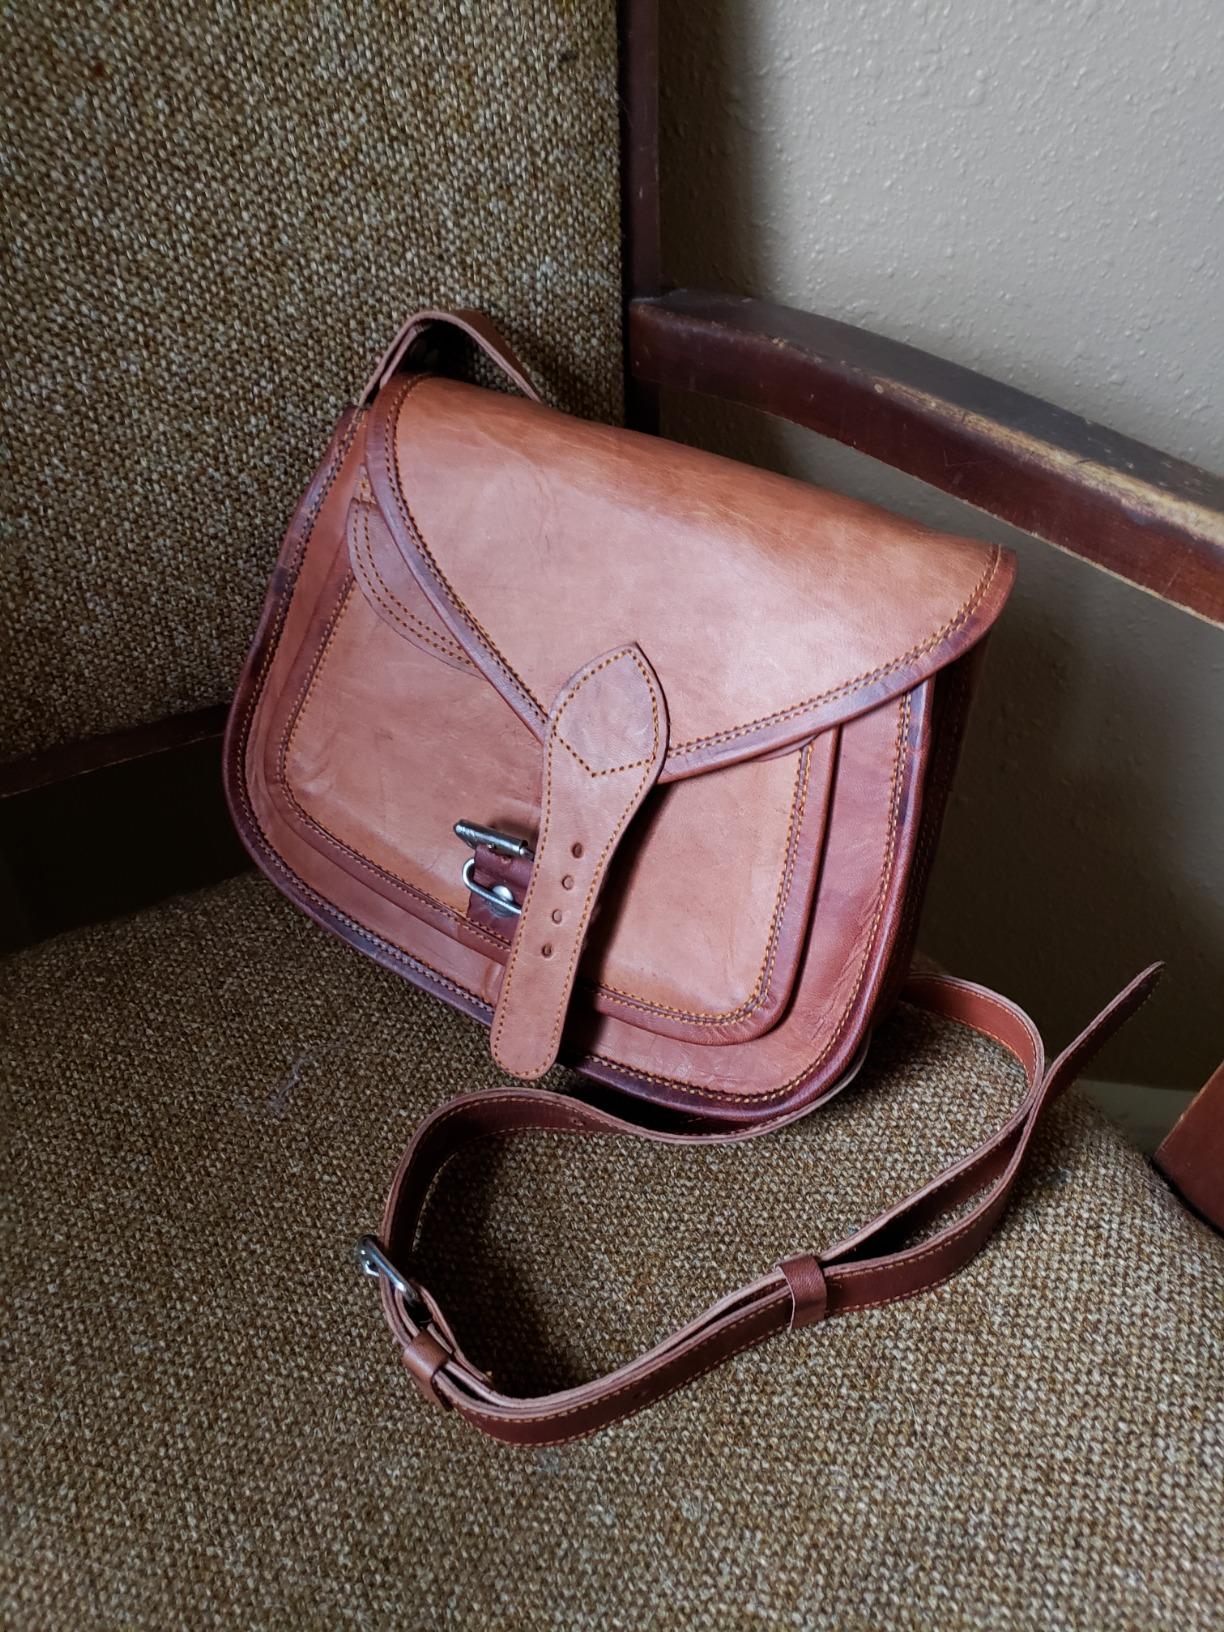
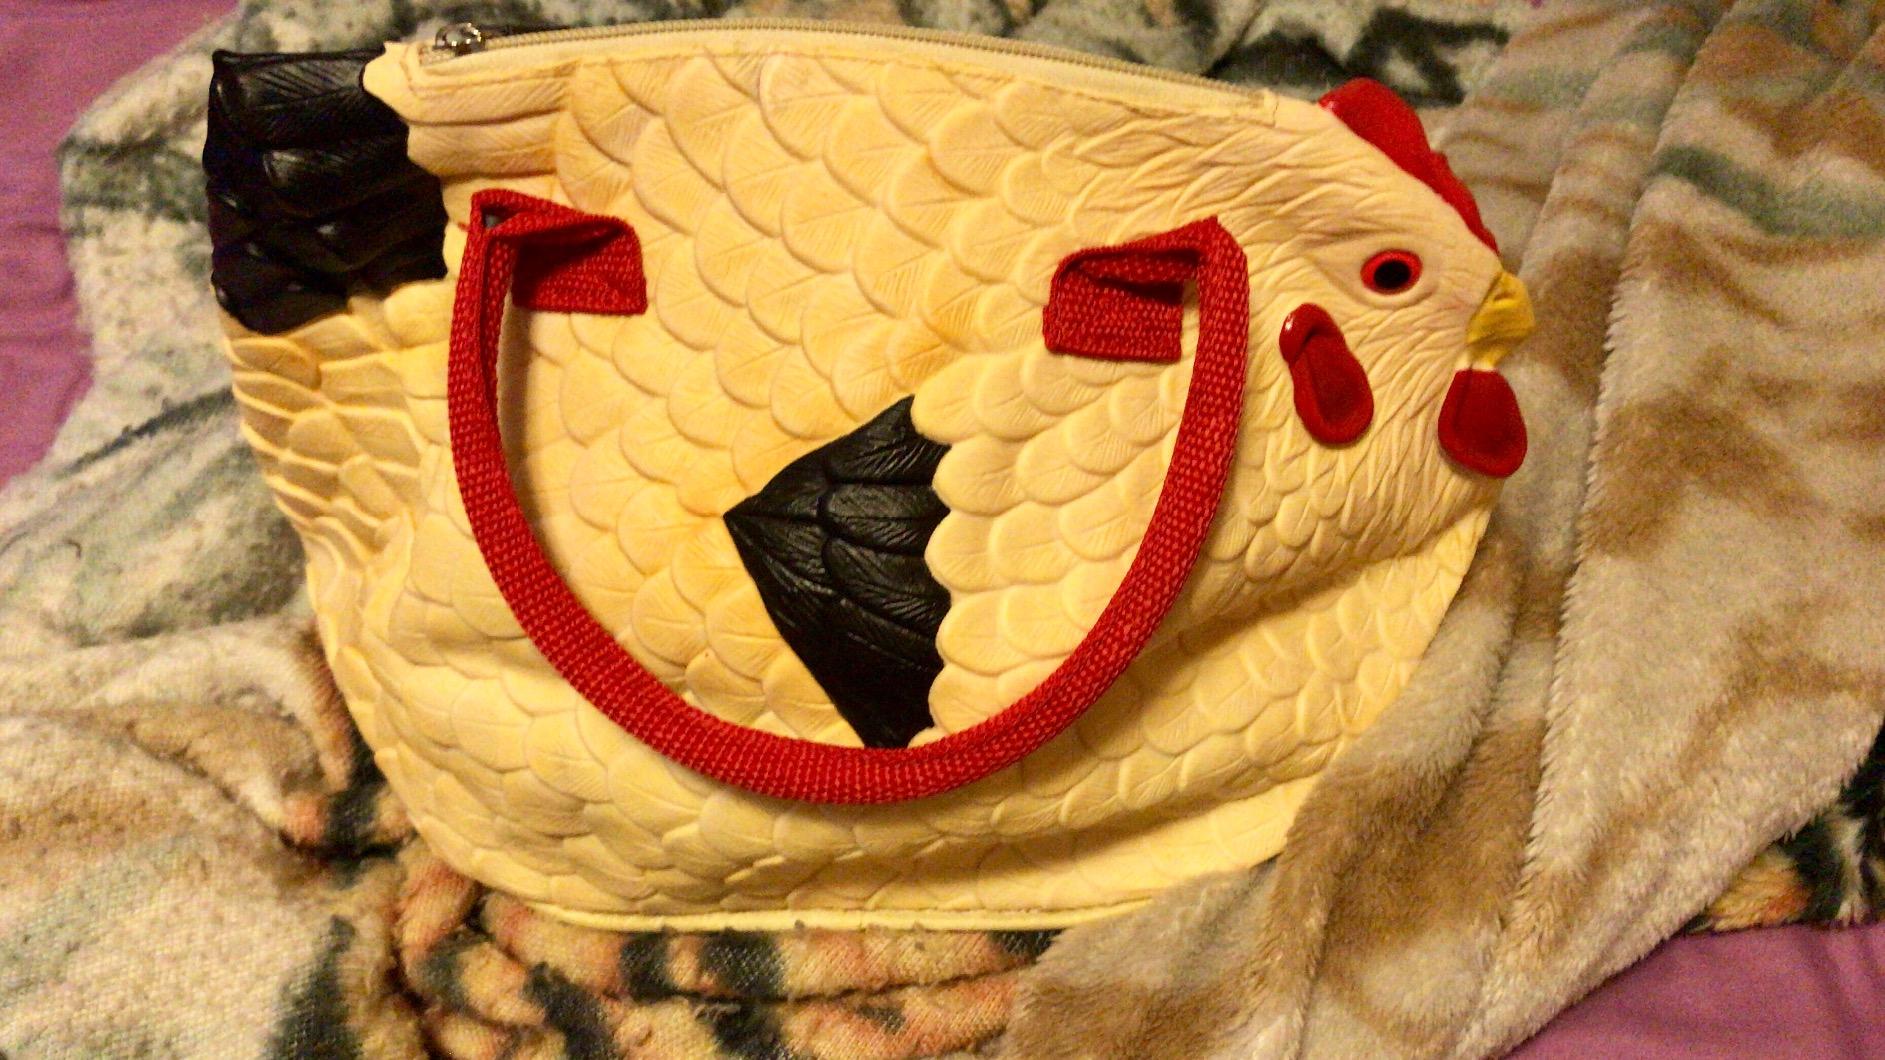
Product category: accessories_handbag
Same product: no